Flight 93 National Memorial

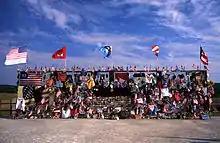
Temporary memorial at the Flight 93 crash site

The crash site was enclosed by a fence and closed to the public except for victims' family members. The temporary memorial was located on a hillside from the crash site. The memorial included a chain-link fenceits length commemorating the 40 passengers and crewon which visitors could leave flowers, flags, hats, rosaries, and other items. The items were collected by the National Park Service.